CERN Courier

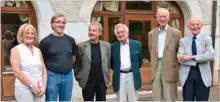
The 50th anniversary of the first publication of the "CERN Courier" provided the opportunity for a modest celebration on 2 September 2009. All six of the principal editors that the magazine has had over its 50 years met together for the first time. After getting acquainted and re-acquainted over lunch, they gathered in the library at CERN to answer questions about producing the magazine over the years. From right to left: Roger Anthoine, Alec Hester, Brian Southworth, Gordon Fraser, James Gillies and Christine Sutton.

The "CERN Courier" has been published regularly since the start, apart from the period April 1960 to January 1962 when the magazine "hibernated" owing to unfortunate circumstances. The magazine has been edited by the following editors: